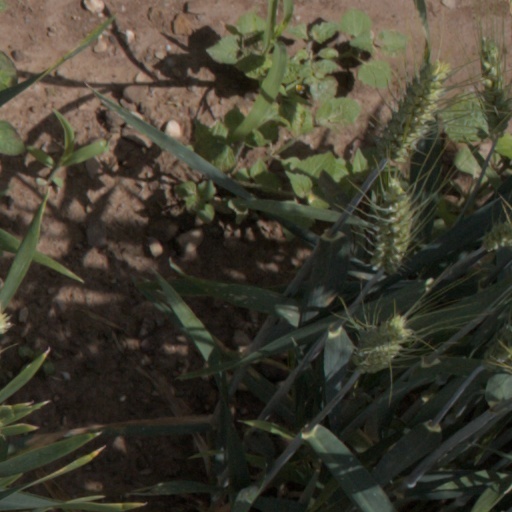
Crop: wheat